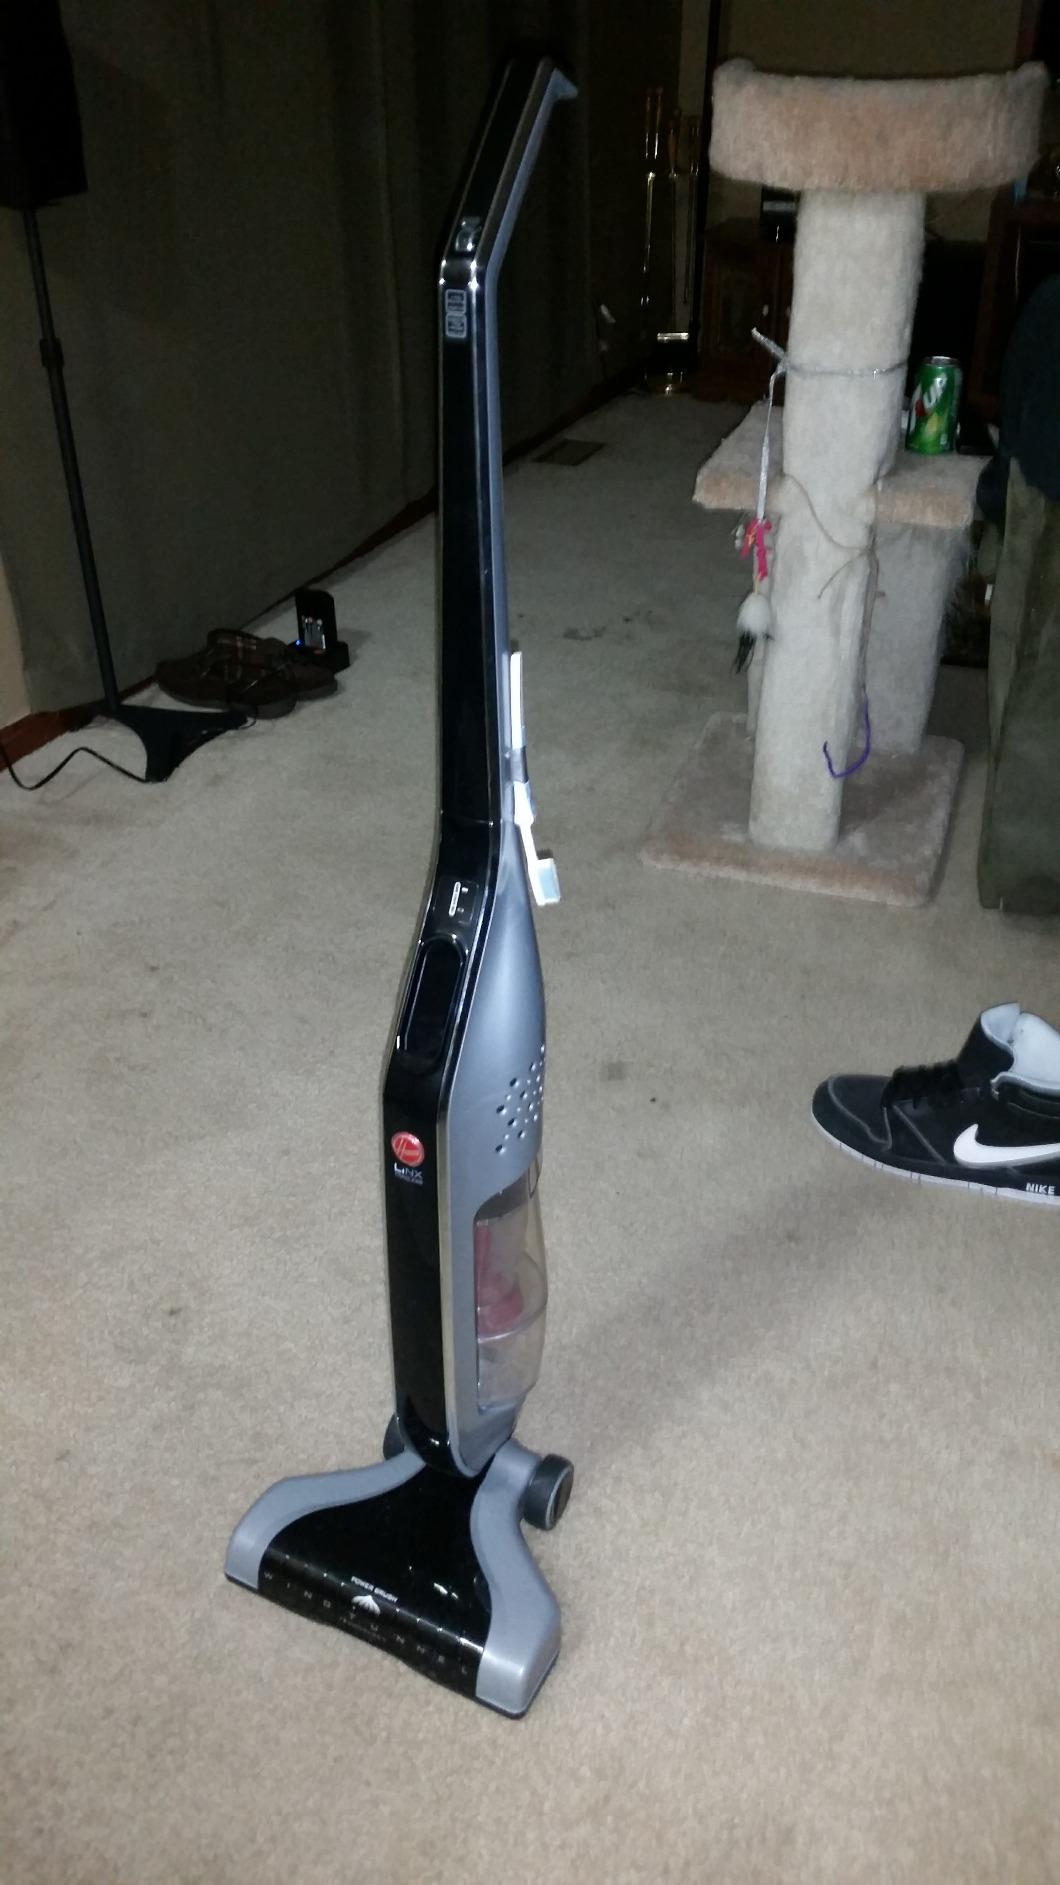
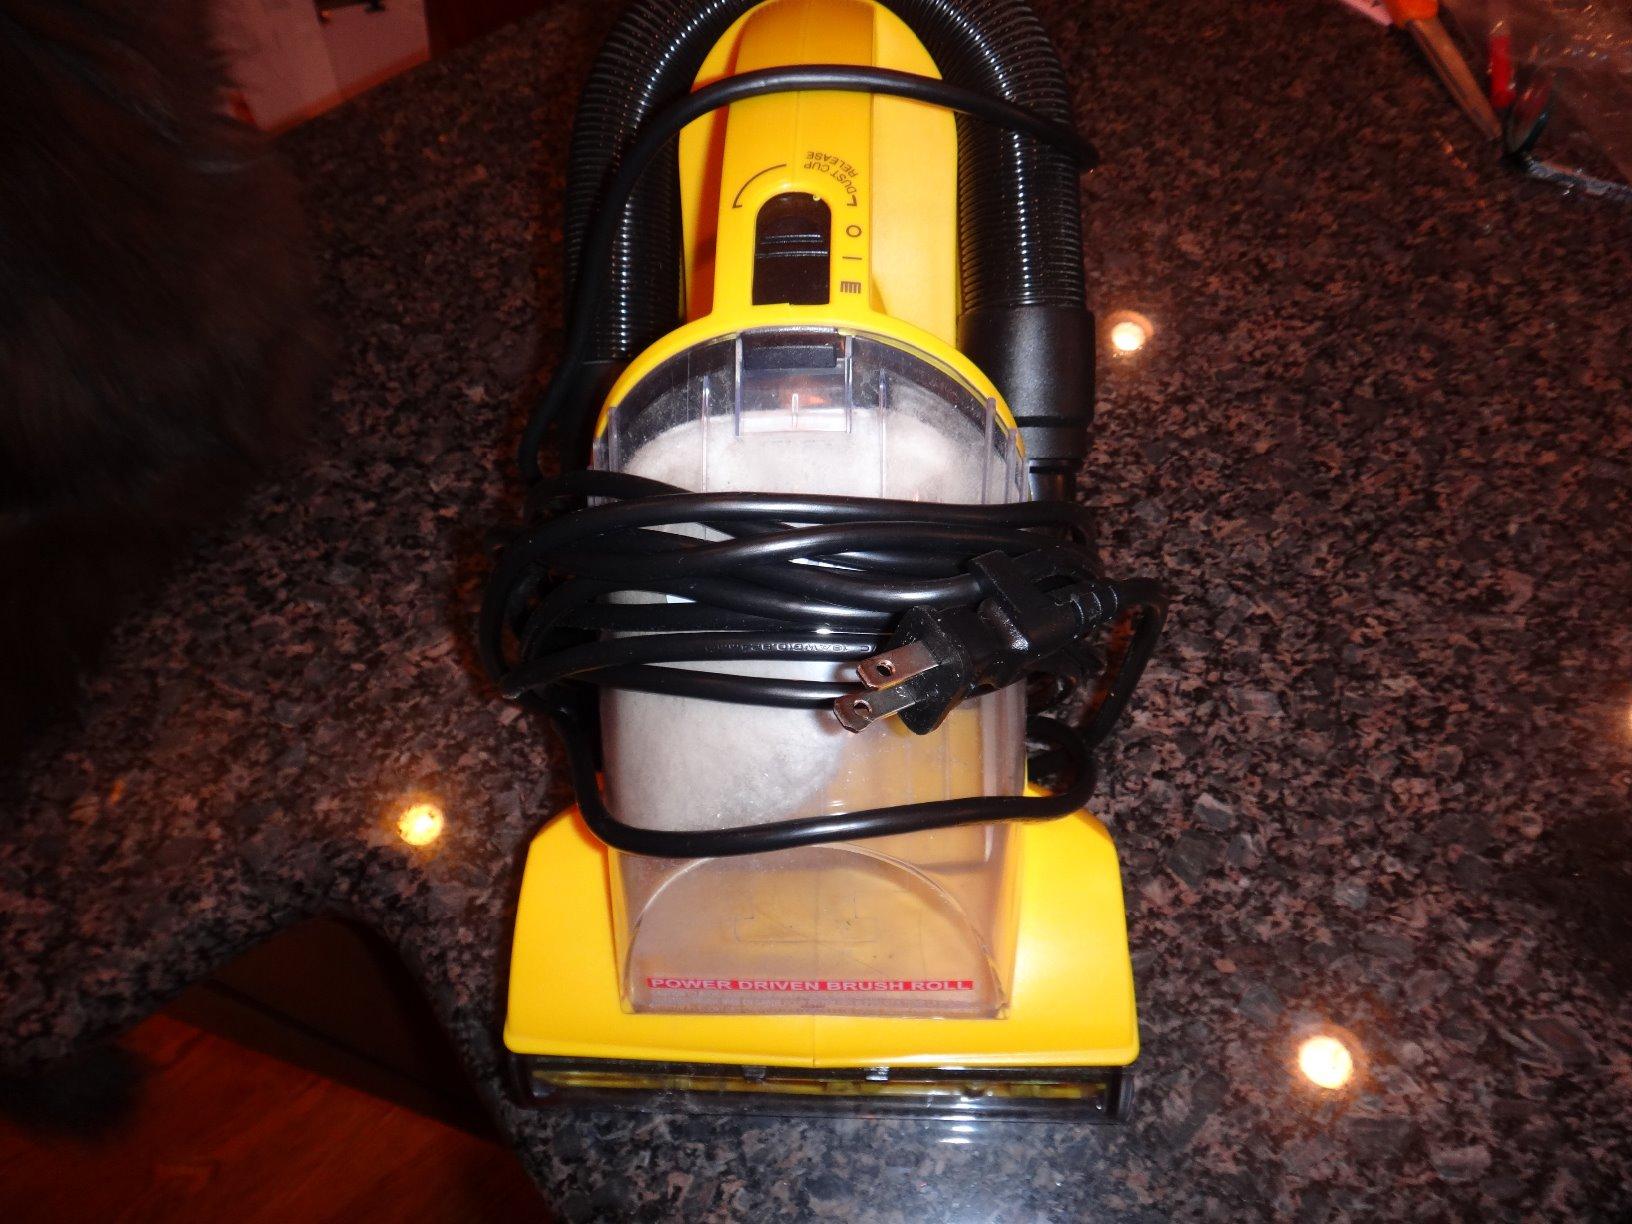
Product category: items_vacuum
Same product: no